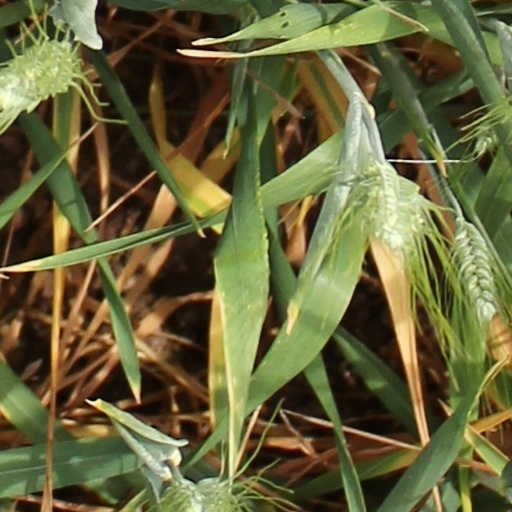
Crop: wheat